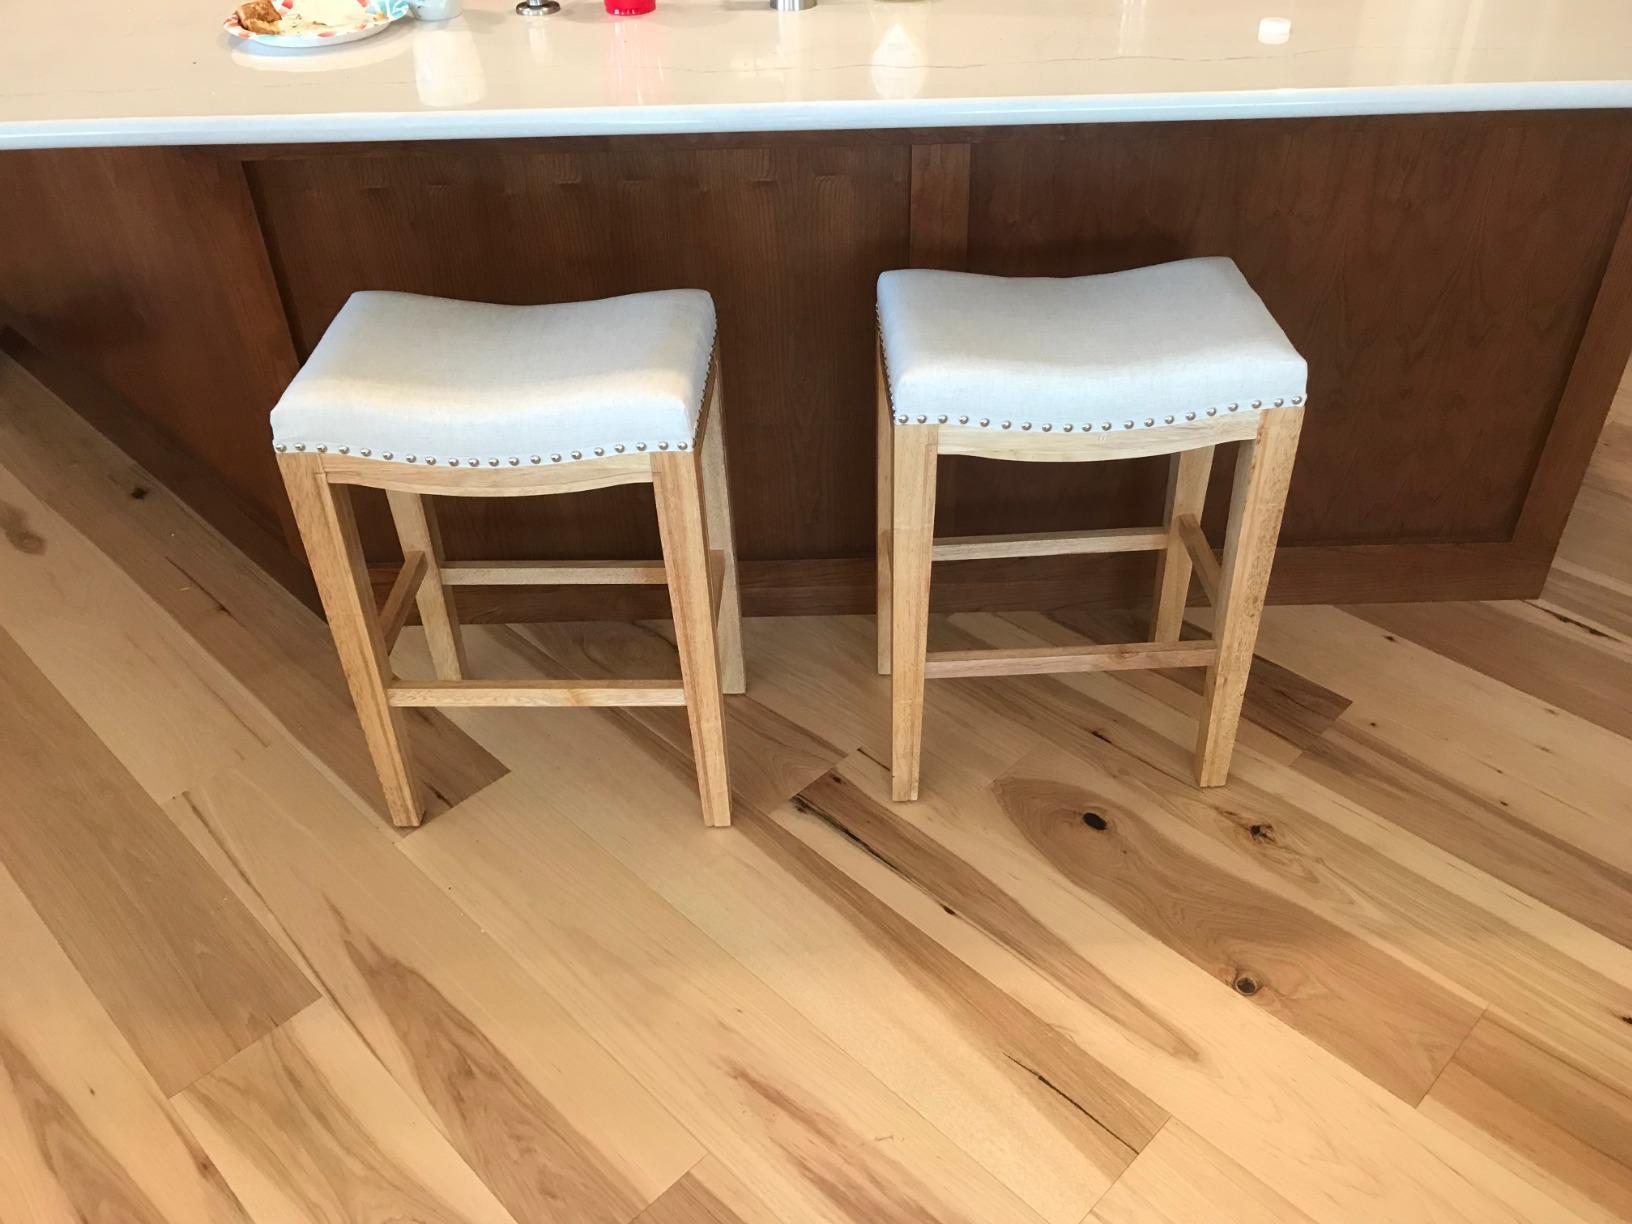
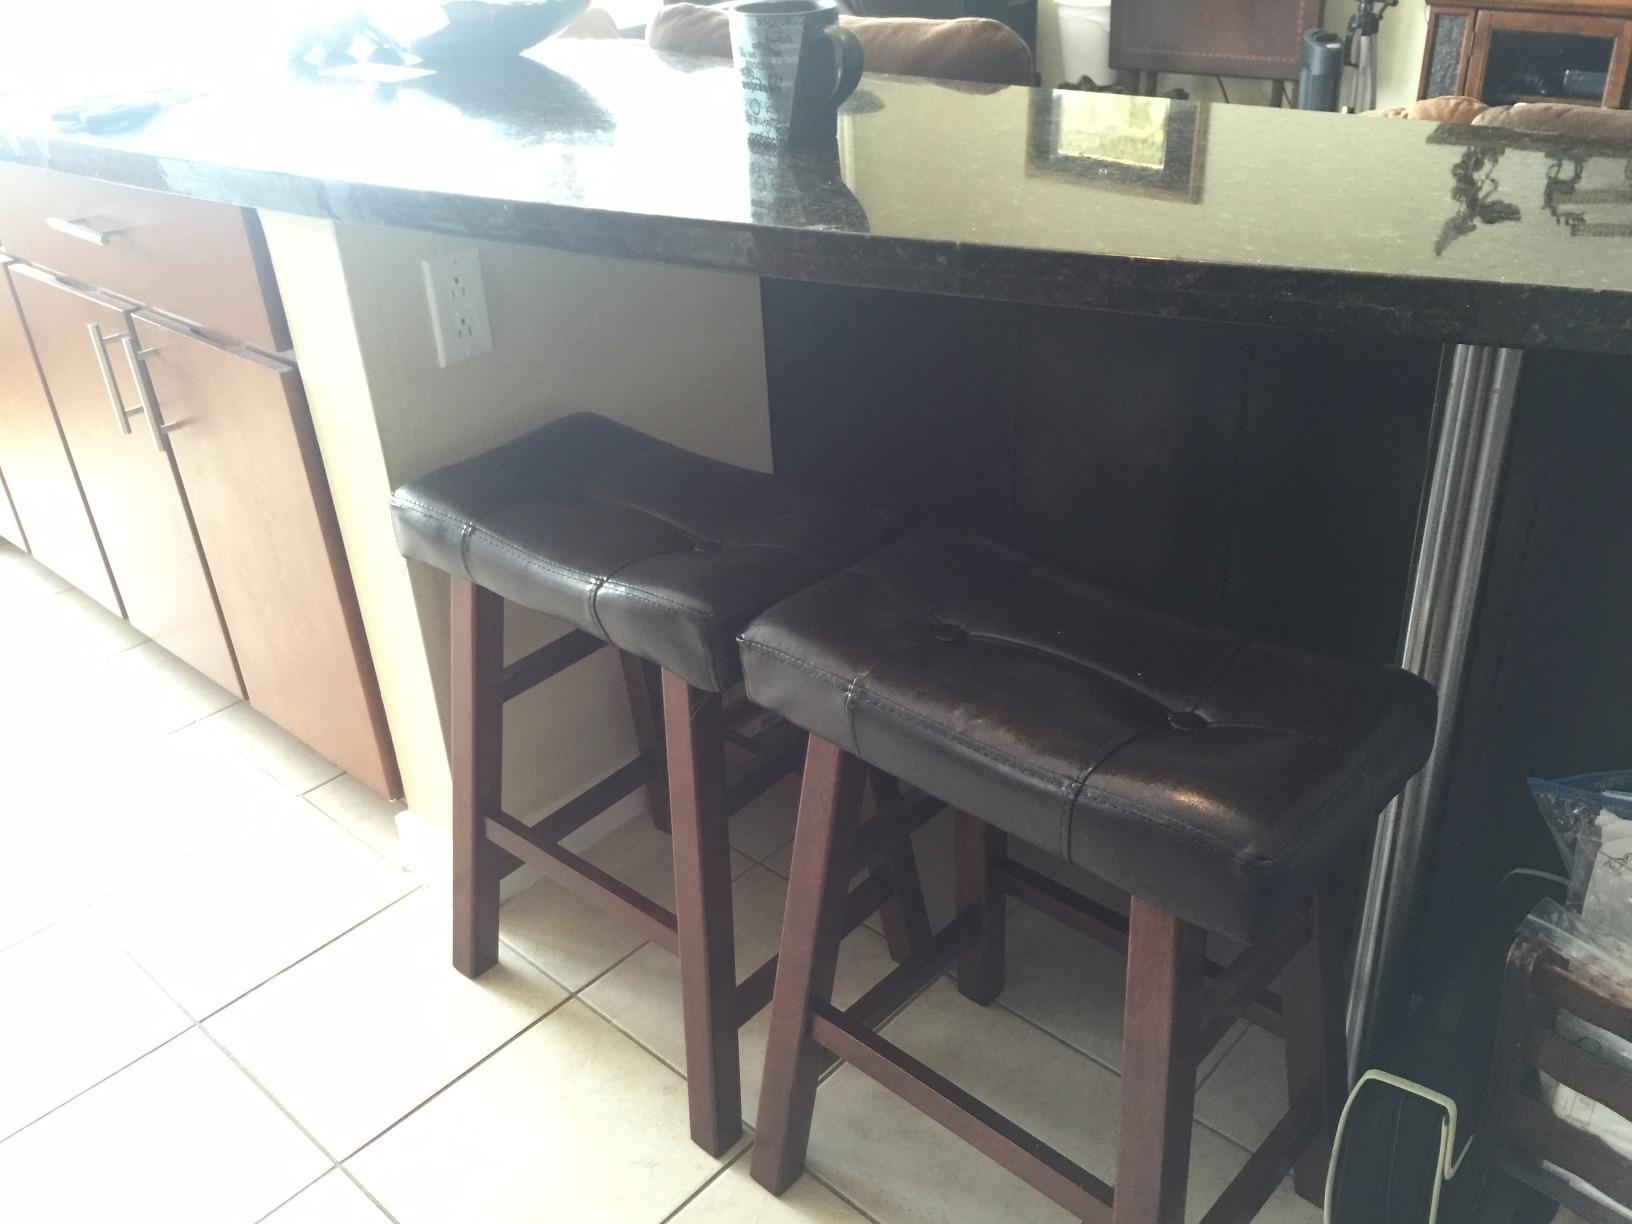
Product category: stool
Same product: no